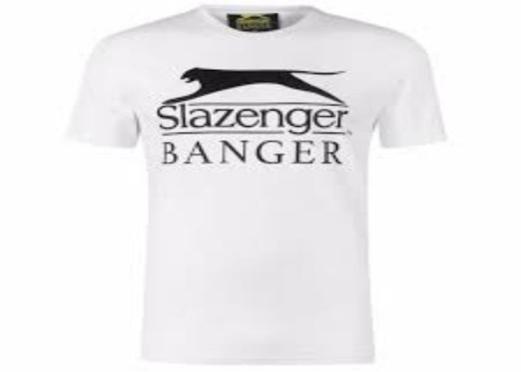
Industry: Sports